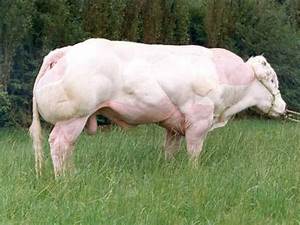
Label: mucca